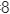
Number: 8